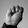
ASL letter: M